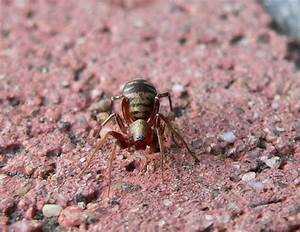
Label: ragno